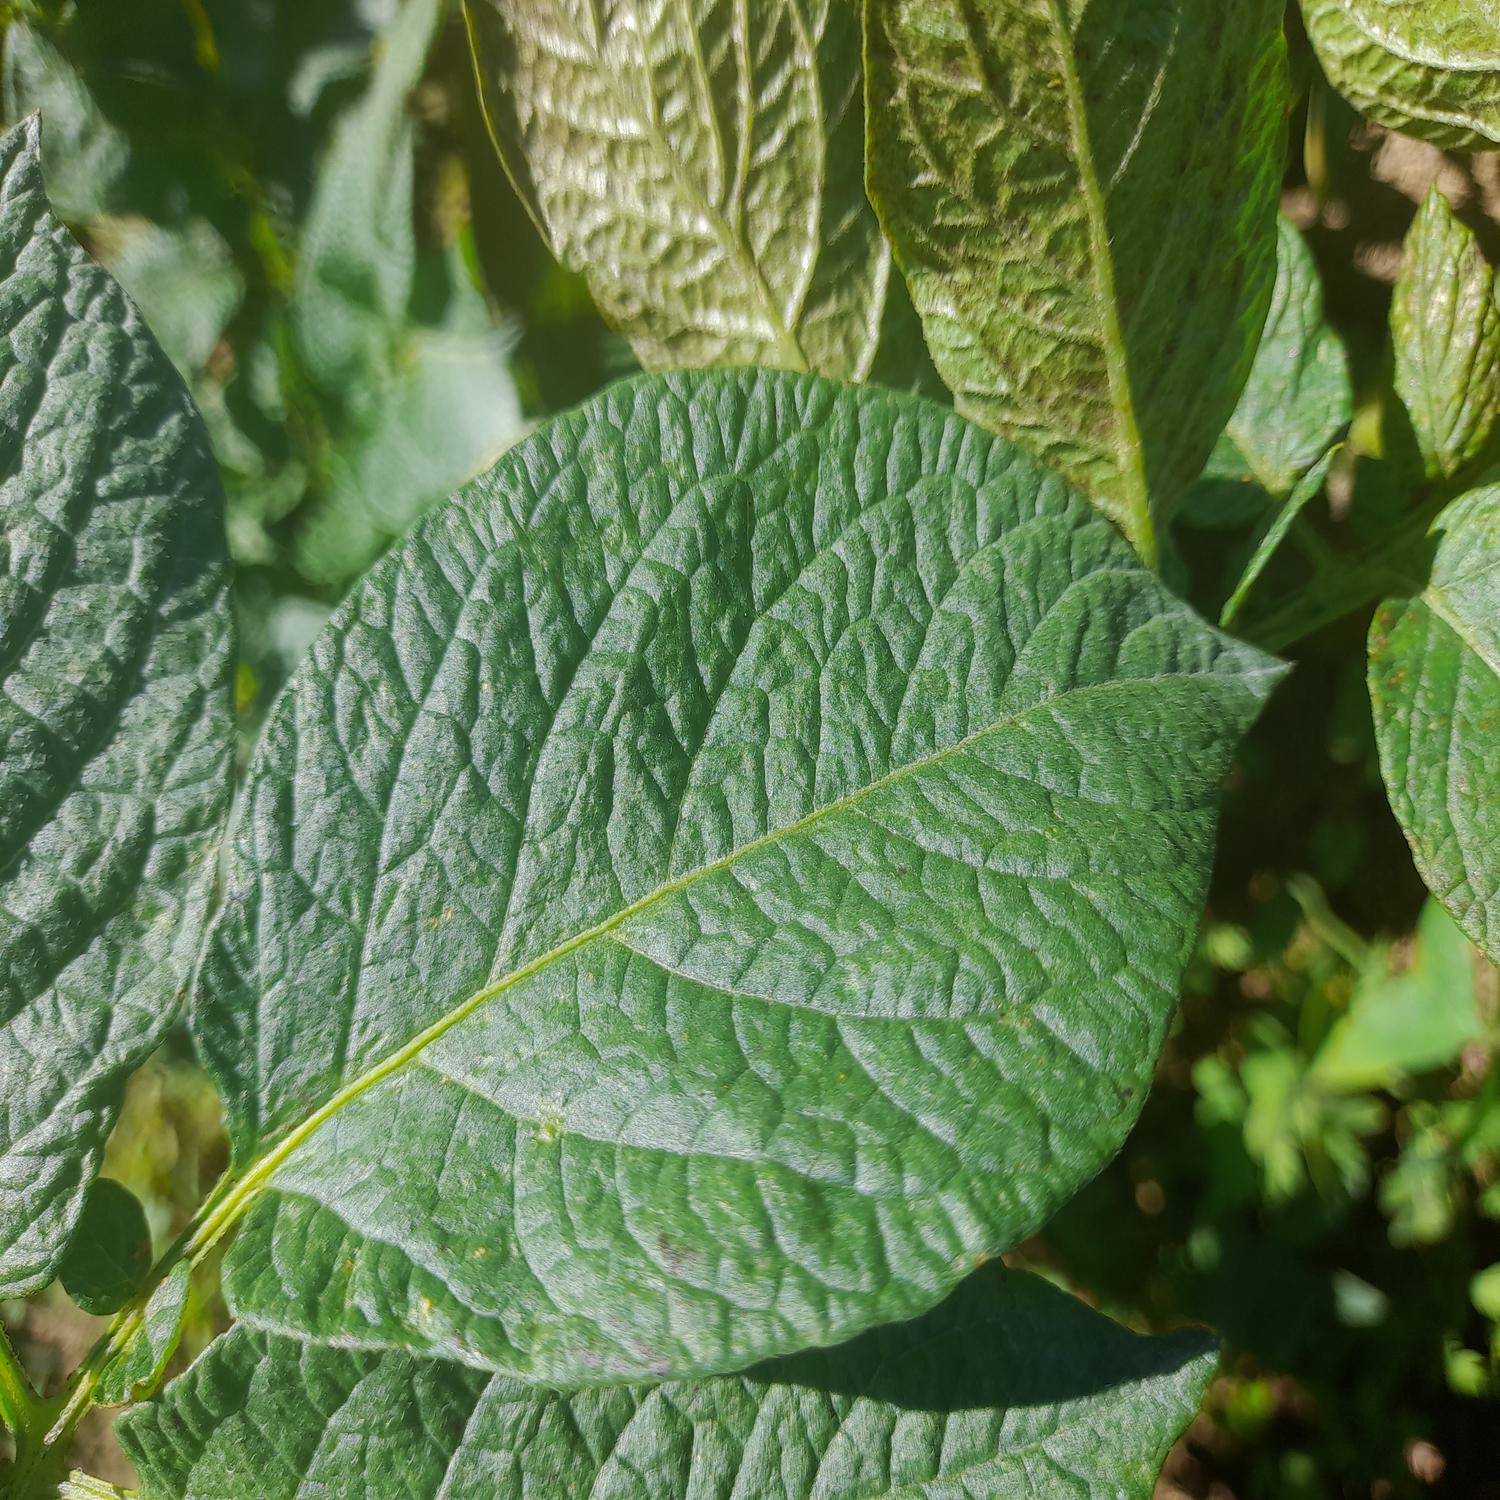
Etiqueta: Sana